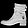
Label: Ankle boot